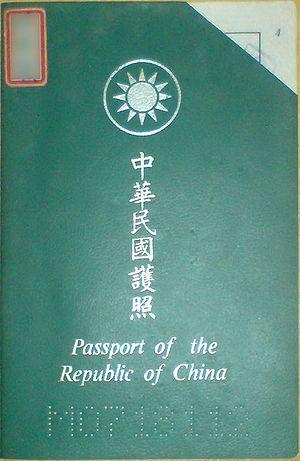
Le passeport taïwanais est le passeport délivré aux ressortissants de Taïwan, ou République de Chine.